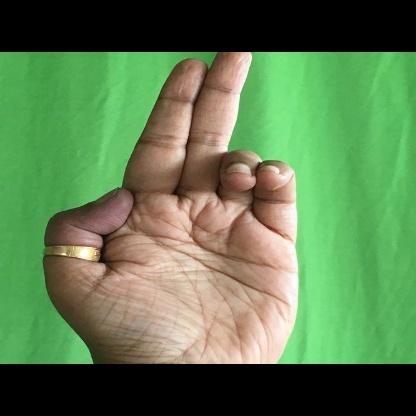
Mudra: Ardhapathaka